St Mark's Church, Huddersfield

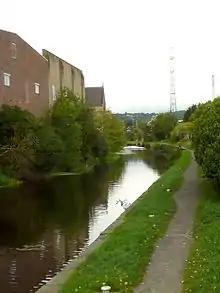
This stretch of canal was emptied to allow building of foundations

In the face of limited funds and a large congregation to be roofed over, the building was designed to be as plain as possible. Therefore, a mission-church style was chosen, having no clerestory, and with plain detail. The building occupied all of the available ground from west to east, leaving only a narrow margin between it and the canal. The "Huddersfield Chronicle" described the west end of the building: "The principal external feature is the west elevation which abuts on the Leeds Road, and whatever interest may attach to it is due rather to outline than to any elaboration of detail. A central buttress of slight projection separates the long two-light windows, and from this buttress there rises a bold cross built into the wall, the termination of the arms being formed of blocks on which are to be carved the emblems of the evangelists, the main gable being crowned with a plain bell turret." In the event, by 1887 the centre block in the cross carried an image of a suffering Jesus, and the bell turret carried a bell made by Mears & Stainbank. Due to its proximity with Huddersfield Broad Canal, the foundations of the east wall were deep and made of concrete. The canal company's engineer had to draw off the canal water twice during the building's groundwork, before the foundation stone was laid.